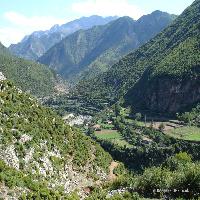
Weather: sun or clear